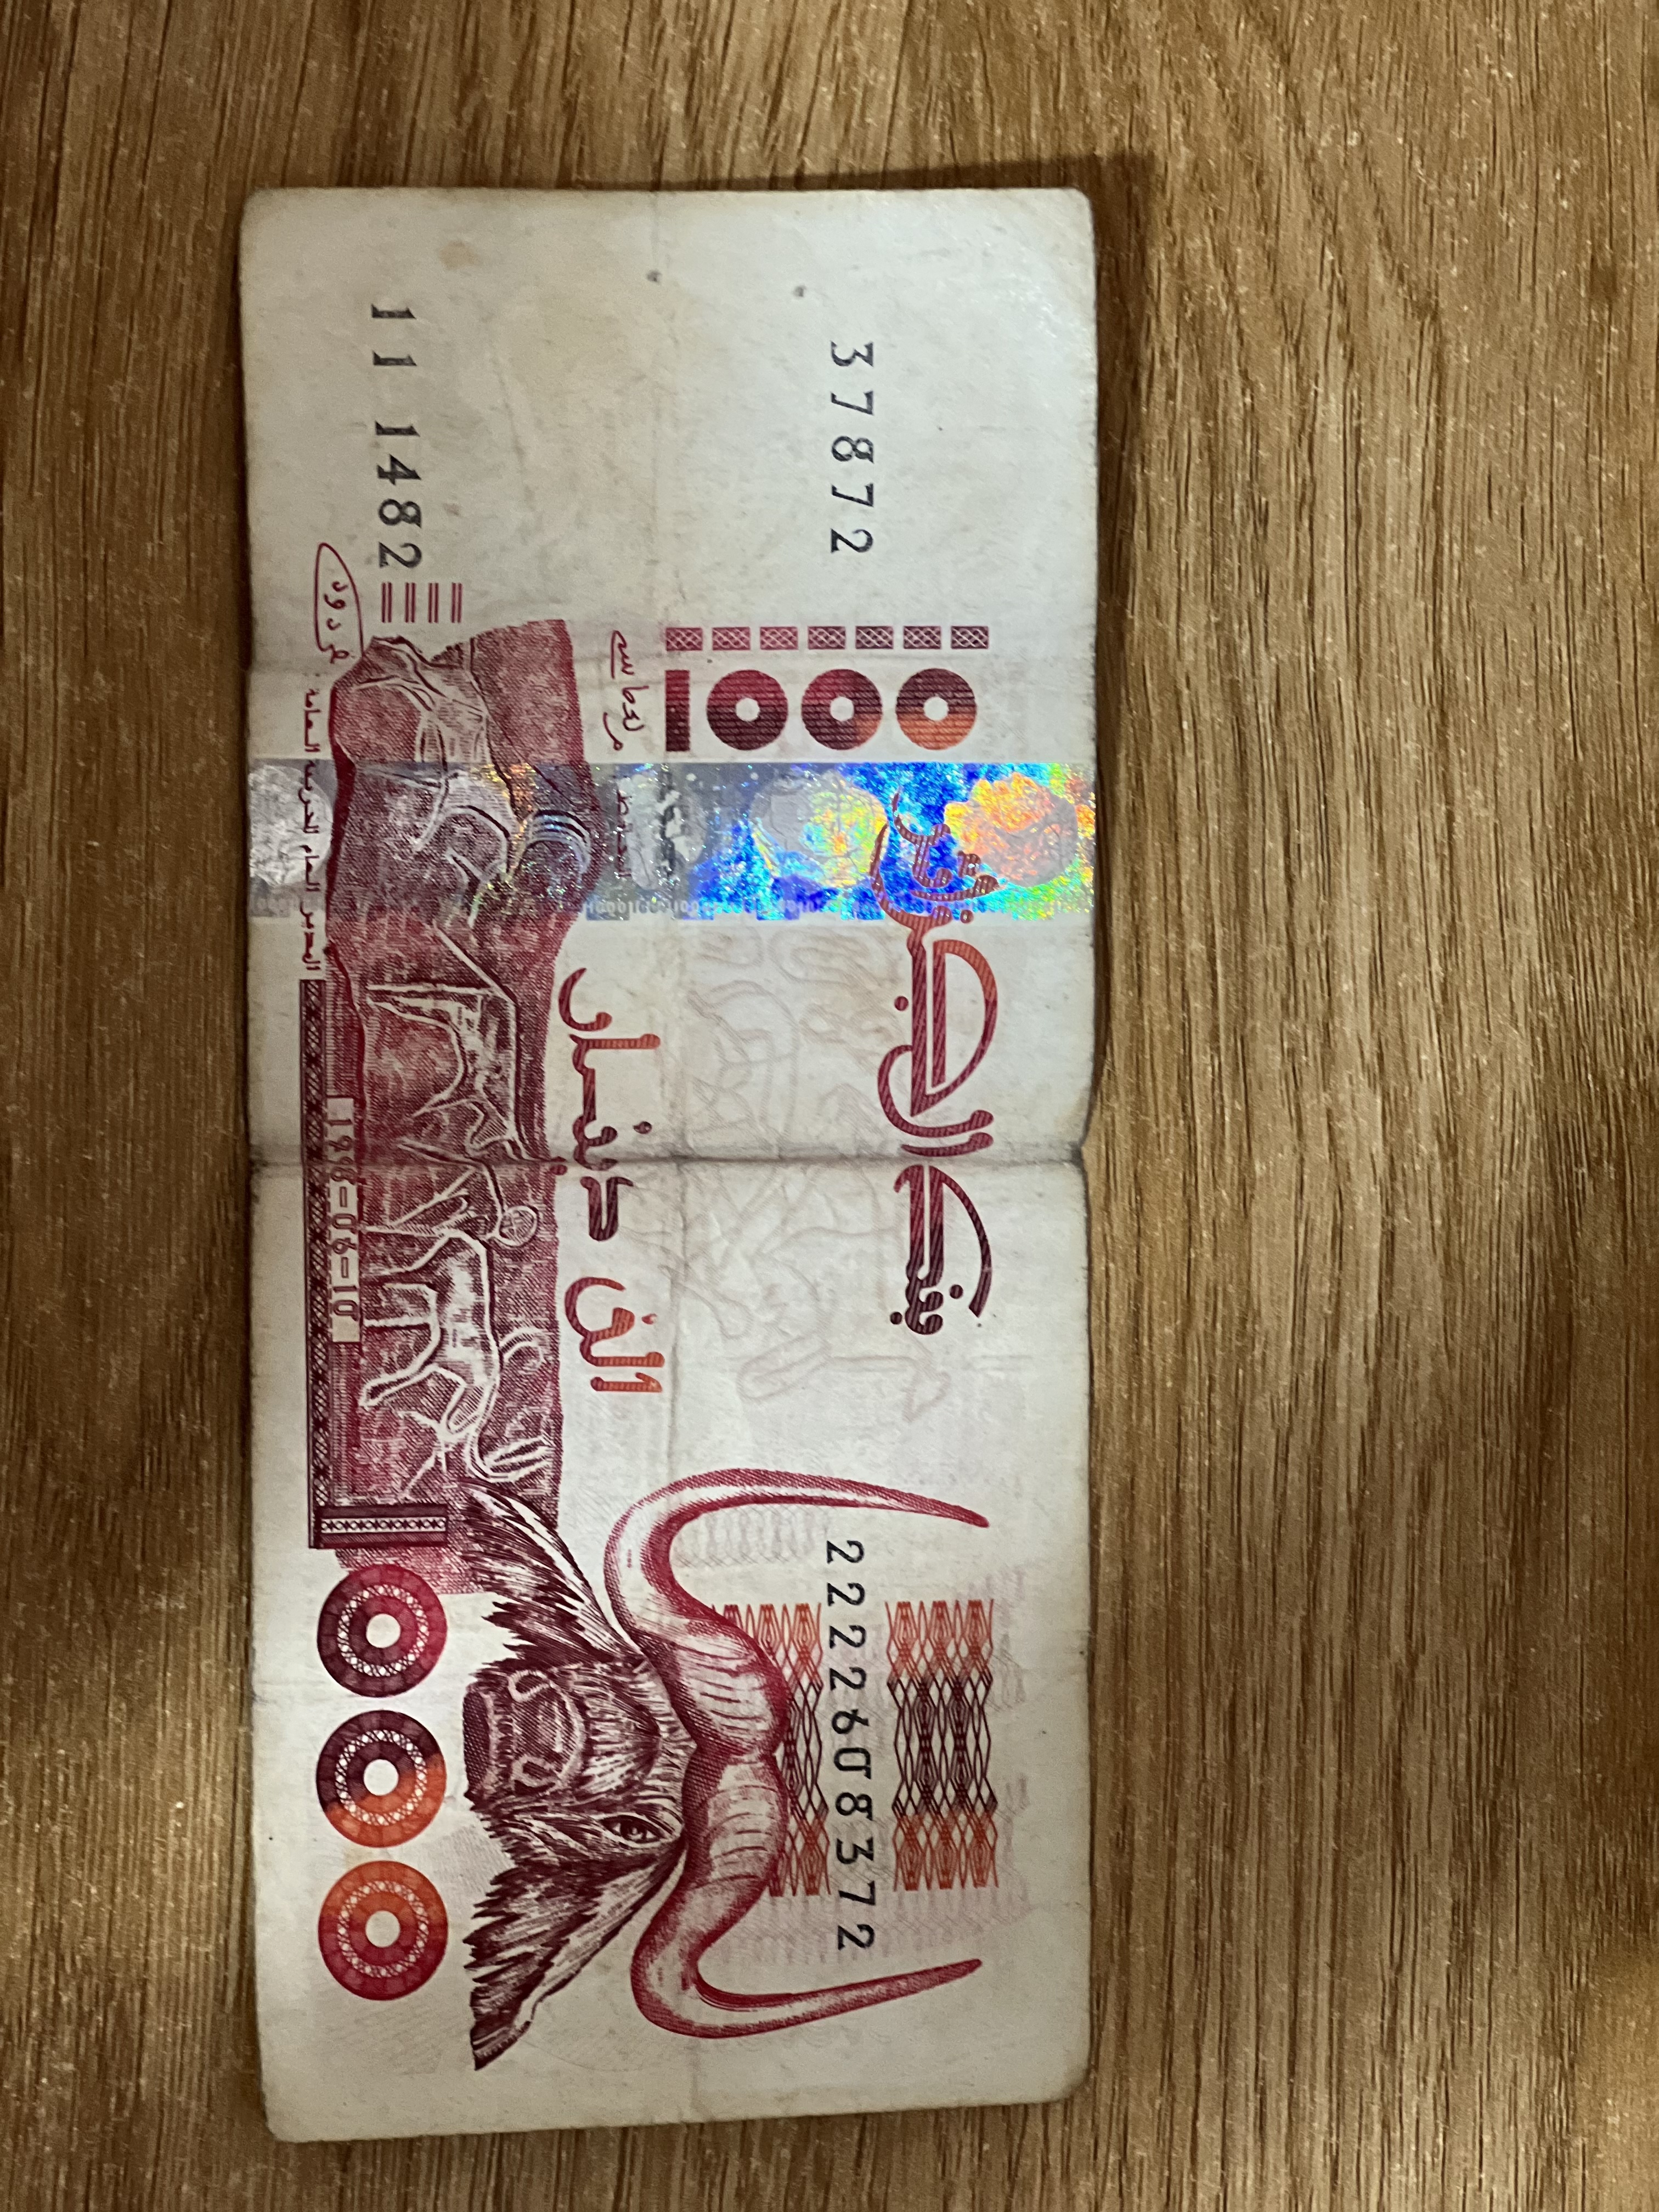
Denomination: 1000DZD